Montevideo

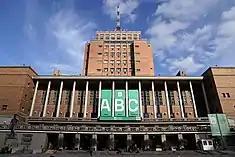
The Palacio Municipal is the City Hall of Montevideo.

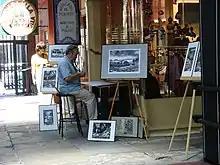
Painter shop in Montevideo

Parque Rodó is both a "barrio" (neighborhood) of Montevideo and a park which lies mostly outside the limits of the neighborhood itself and belongs to Punta Carretas. The name "Rodó" commemorates José Enrique Rodó, an important Uruguayan writer whose monument is in the southern side of the main park. The park was conceived as a French-style city park. Apart from the main park area which is delimited by Sarmiento Avenue to the south, Parque Rodó includes an amusement park; the Estadio Luis Franzini, belonging to Defensor Sporting; the front lawn of the Faculty of Engineering and a strip west of the Club de Golf de Punta Carretas that includes the "Canteras" ("quarry") "del Parque Rodó", the "Teatro de Verano" ("summer theatre") and the "Lago" ("lake") "del Parque Rodó".